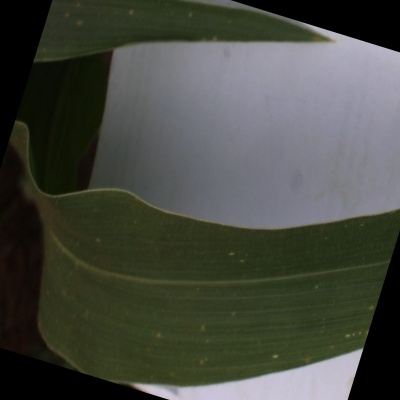
Label: Corn_(Maize)___Maize_Streak_Virus